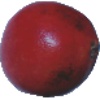
Label: Pomegranate 1